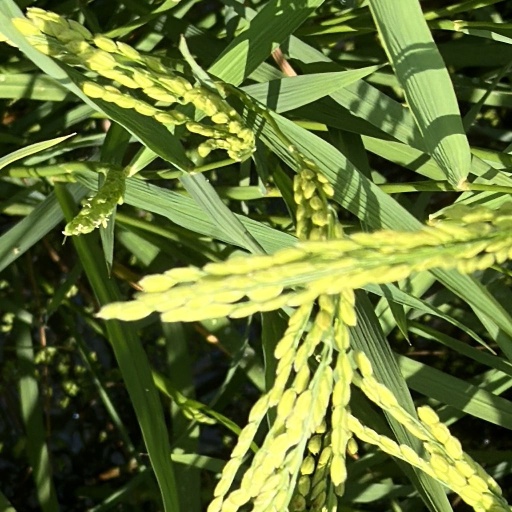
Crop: rice